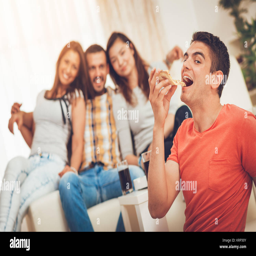
cheerful friends hanging out in an apartment .